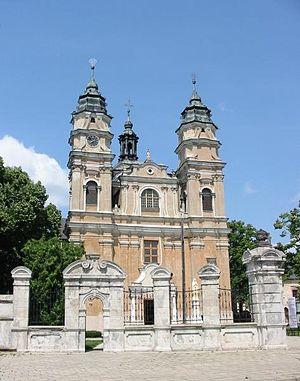
Włodawa est une ville située à l'est de la Pologne, sur la rivière Boug, près de la frontière avec la Biélorussie et l'Ukraine.